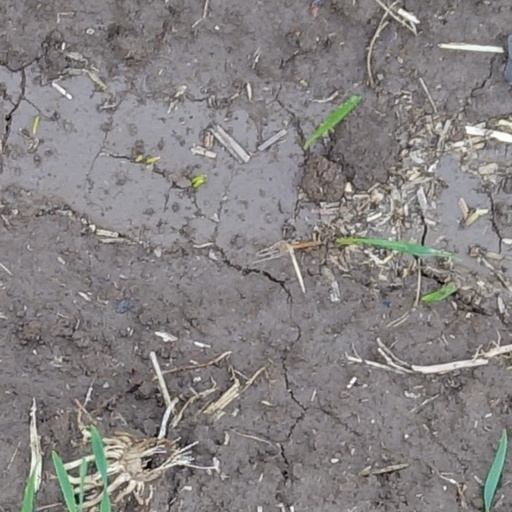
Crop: wheat